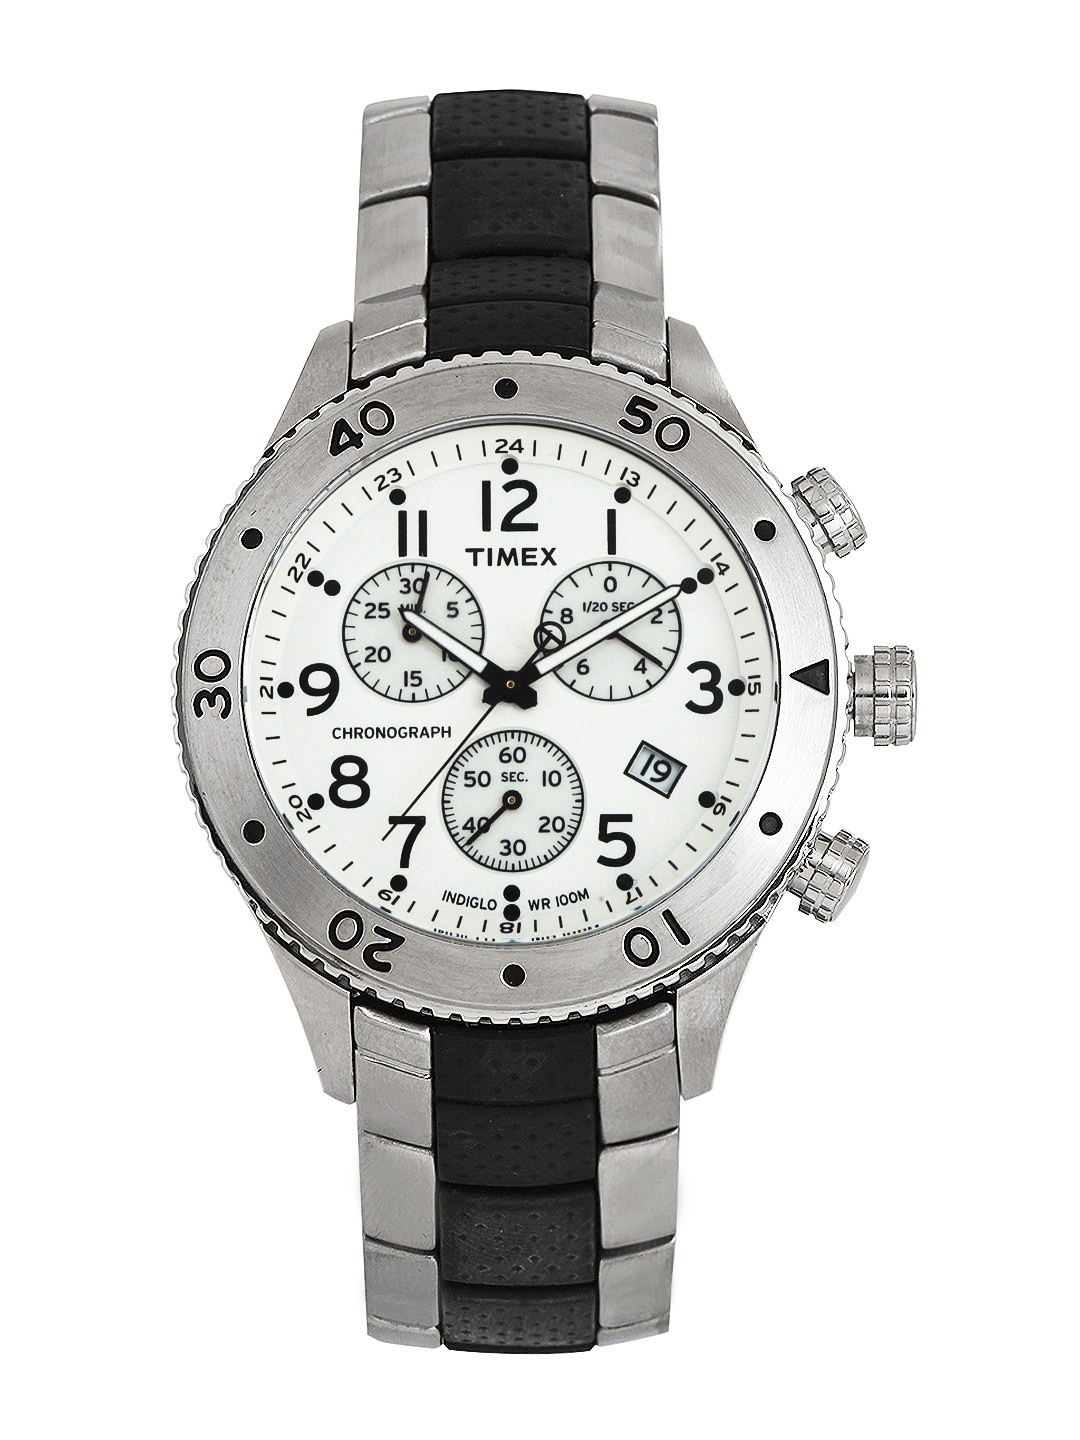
Timex Men White Dial Watch T2M707
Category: Accessories / Watches / Watches
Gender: Men
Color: White
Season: Winter 2016
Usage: Casual